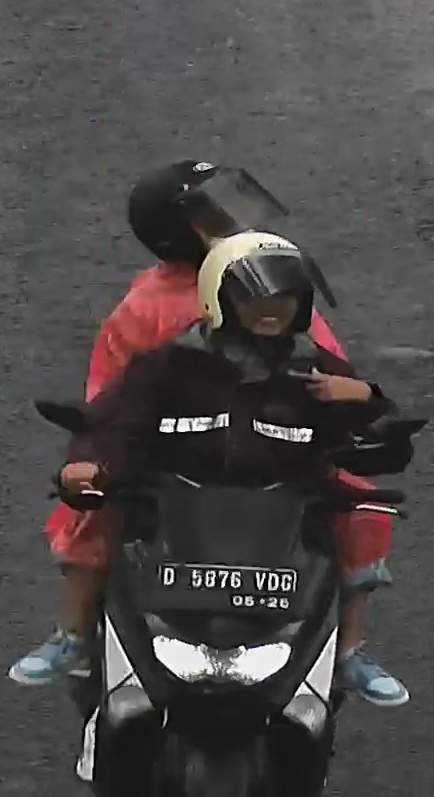
person-with-helmet: 2
person-without-helmet: 0